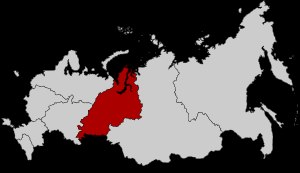
Urals føderale distrikt
Urals føderale distrikt (markeret i rødt)
Urals føderale distrikt er et af de syv føderale distrikter i Rusland og det mest vestliggende af de tre asiatiske russiske distrikter. Distriktet har en befolkning på 12.373.926 personer og en størrelse på 1.788.900 km². Lederen af distriktet er for tiden Pyotr Latyshev.